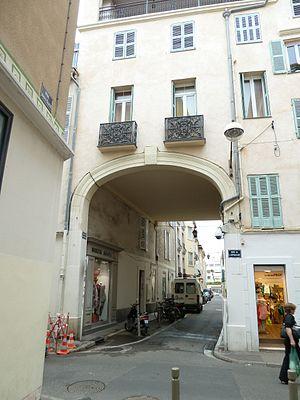
Arcade house rue dr roustan
Voici par ordre alphabétique les principaux noms de rues, chemins, boulevards, avenues, places et quartiers de Antibes, commune des Alpes-Maritimes. L'article propose aussi des explications toponymiques.